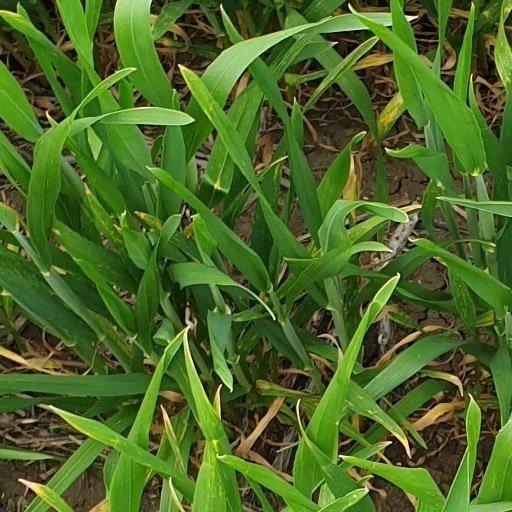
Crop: wheat